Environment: real
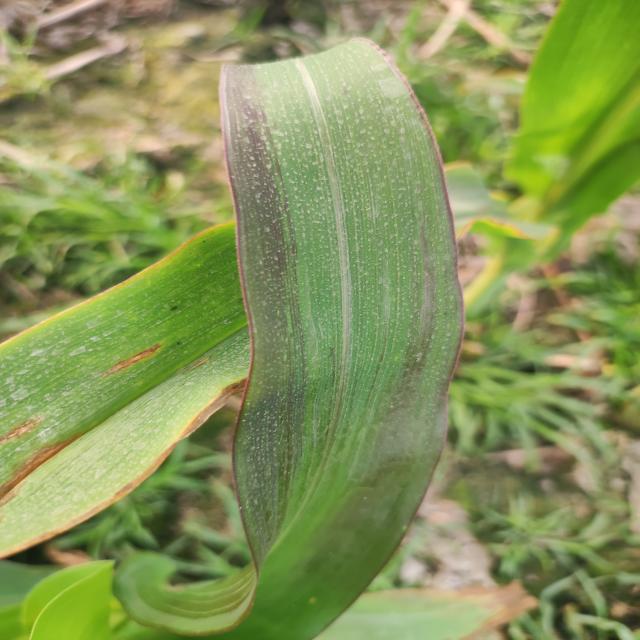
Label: phosphorus_deficiency